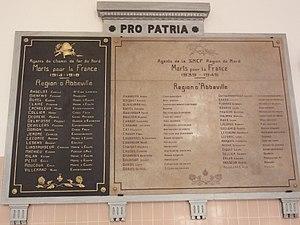
Abbeville (Somme) gare SNCF plaque guerre
La gare d'Abbeville est une gare ferroviaire française, située à environ 800 mètres du centre-ville de la commune d'Abbeville, sous-préfecture du département de la Somme, en région Hauts-de-France.